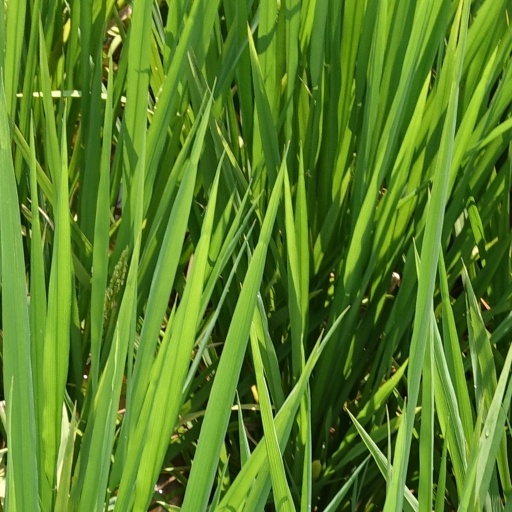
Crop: rice